Laurence Bradshaw

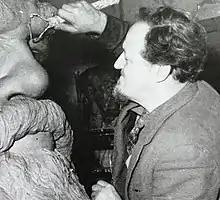
Laurence Bradshaw sculpting the bust for the Tomb of Karl Marx in Highgate Cemetery

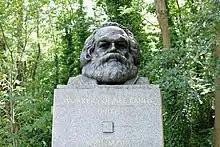
Tomb of Karl Marx, by Laurence Bradshaw

Laurence Henderson Bradshaw (11 March 1899 – 1 April 1978) was an English sculptor, printmaker, and artist. Bradshaw was a life-long socialist and joined the Communist Party of Great Britain (CPGB) in the 1930s, remaining a member for the rest of his life. He is most famous for being the sculptor who created the bust of Karl Marx for the Tomb of Karl Marx in Highgate Cemetery.